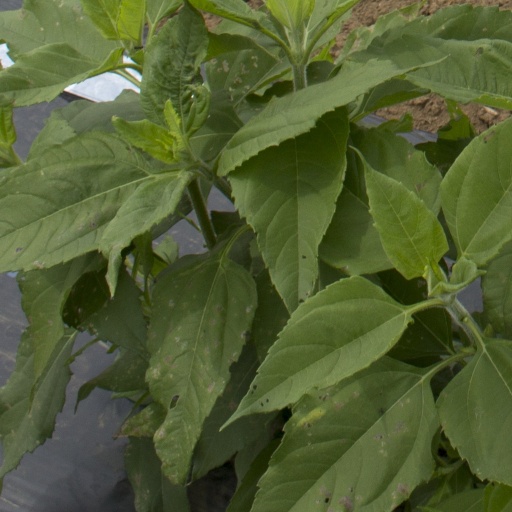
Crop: Jerusalem artichoke